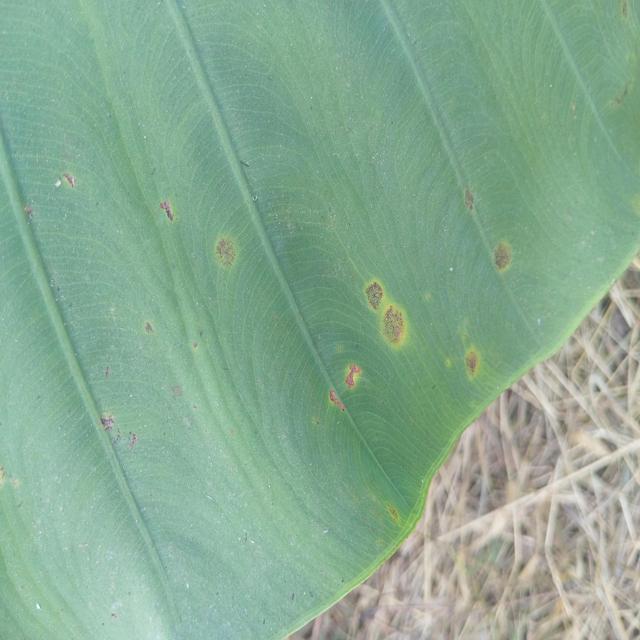
Label: Early_Blight